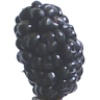
Label: Mulberry 1